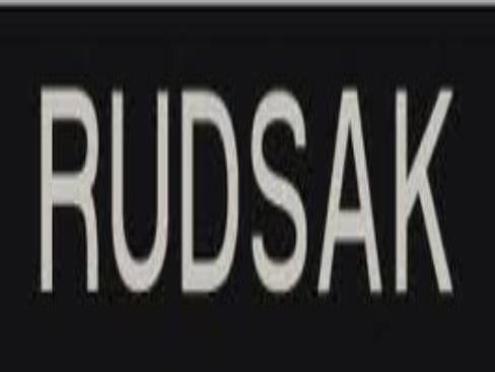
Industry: Clothes